Amy Sherman-Palladino

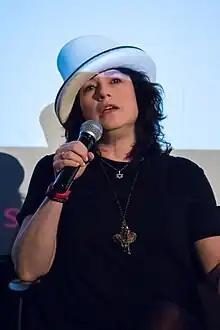
Sherman-Palladino at the ATX TV Festival 2015 for the TV show "Bunheads"

Amy Sherman-Palladino (born January 17, 1966) is an American television writer, director, and producer. She is the creator of the comedy drama series "Gilmore Girls" (2000–2007), "Bunheads" (2012–2013), and "The Marvelous Mrs. Maisel" (2017–2023).